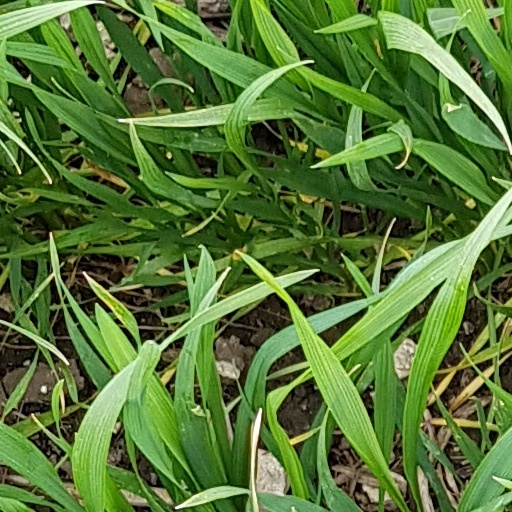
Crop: wheat